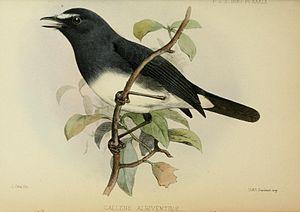
La Notodèle à ventre blanc est une espèce d'oiseaux de la famille des Muscicapidae.